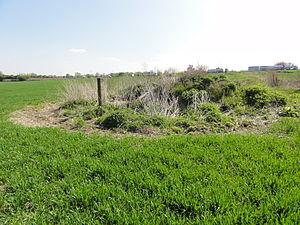
L'Avaleresse n° 10 de la Compagnie des mines de Douchy était un puits sans exploitation situé à Haulchin, Nord, Nord-Pas-de-Calais, France.
Dans le bassin minier du Nord-Pas-de-Calais, une avaleresse est un puits de mine qui n'a pas permis l'exploitation de la fosse. Plusieurs raisons peuvent expliquer l'abandon d'un puits :